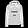
Label: Coat